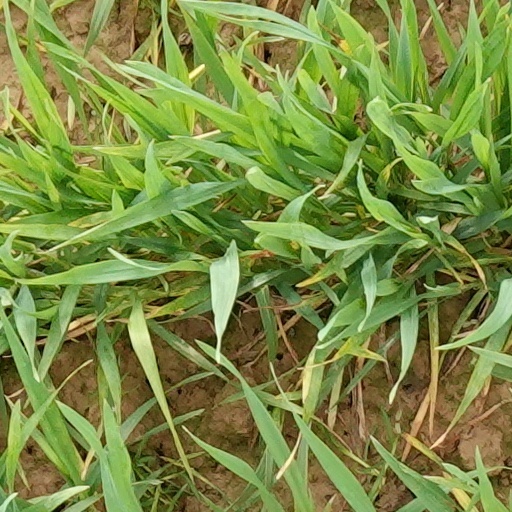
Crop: wheat